Wenzeslaus of Thun

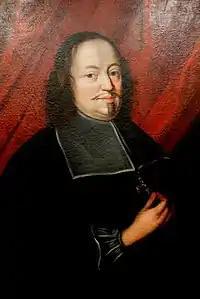
Portrait of Wenceslaus of Thun (1629-1673), bishop of Passau

Wenzeslaus of Thun (13 August 1629 – 6 January 1673) was a Czech clergyman and bishop for the Roman Catholic Diocese of Passau.